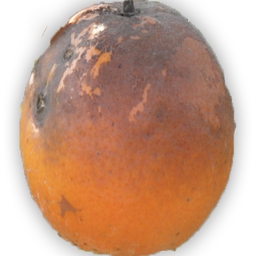
Plant part: fruit
Disease: canker